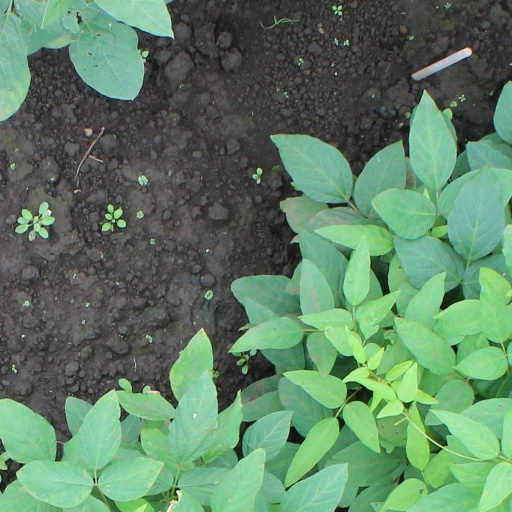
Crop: soybean